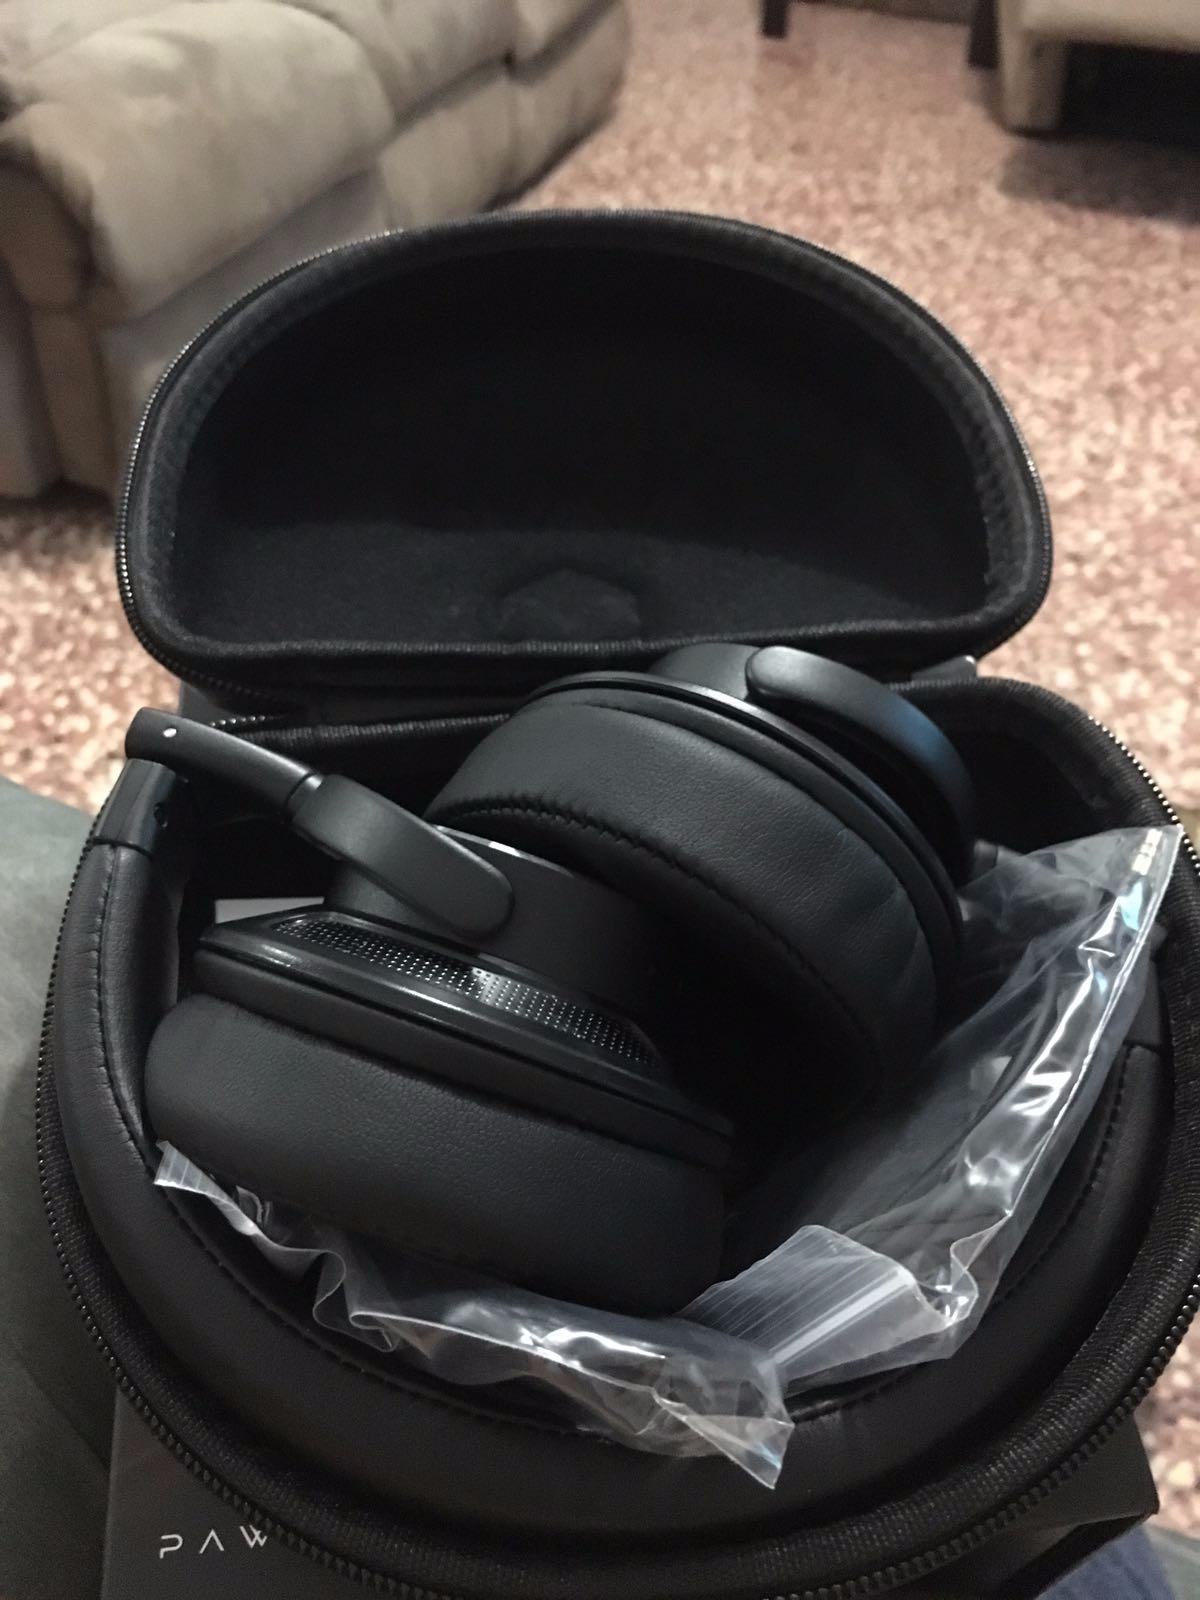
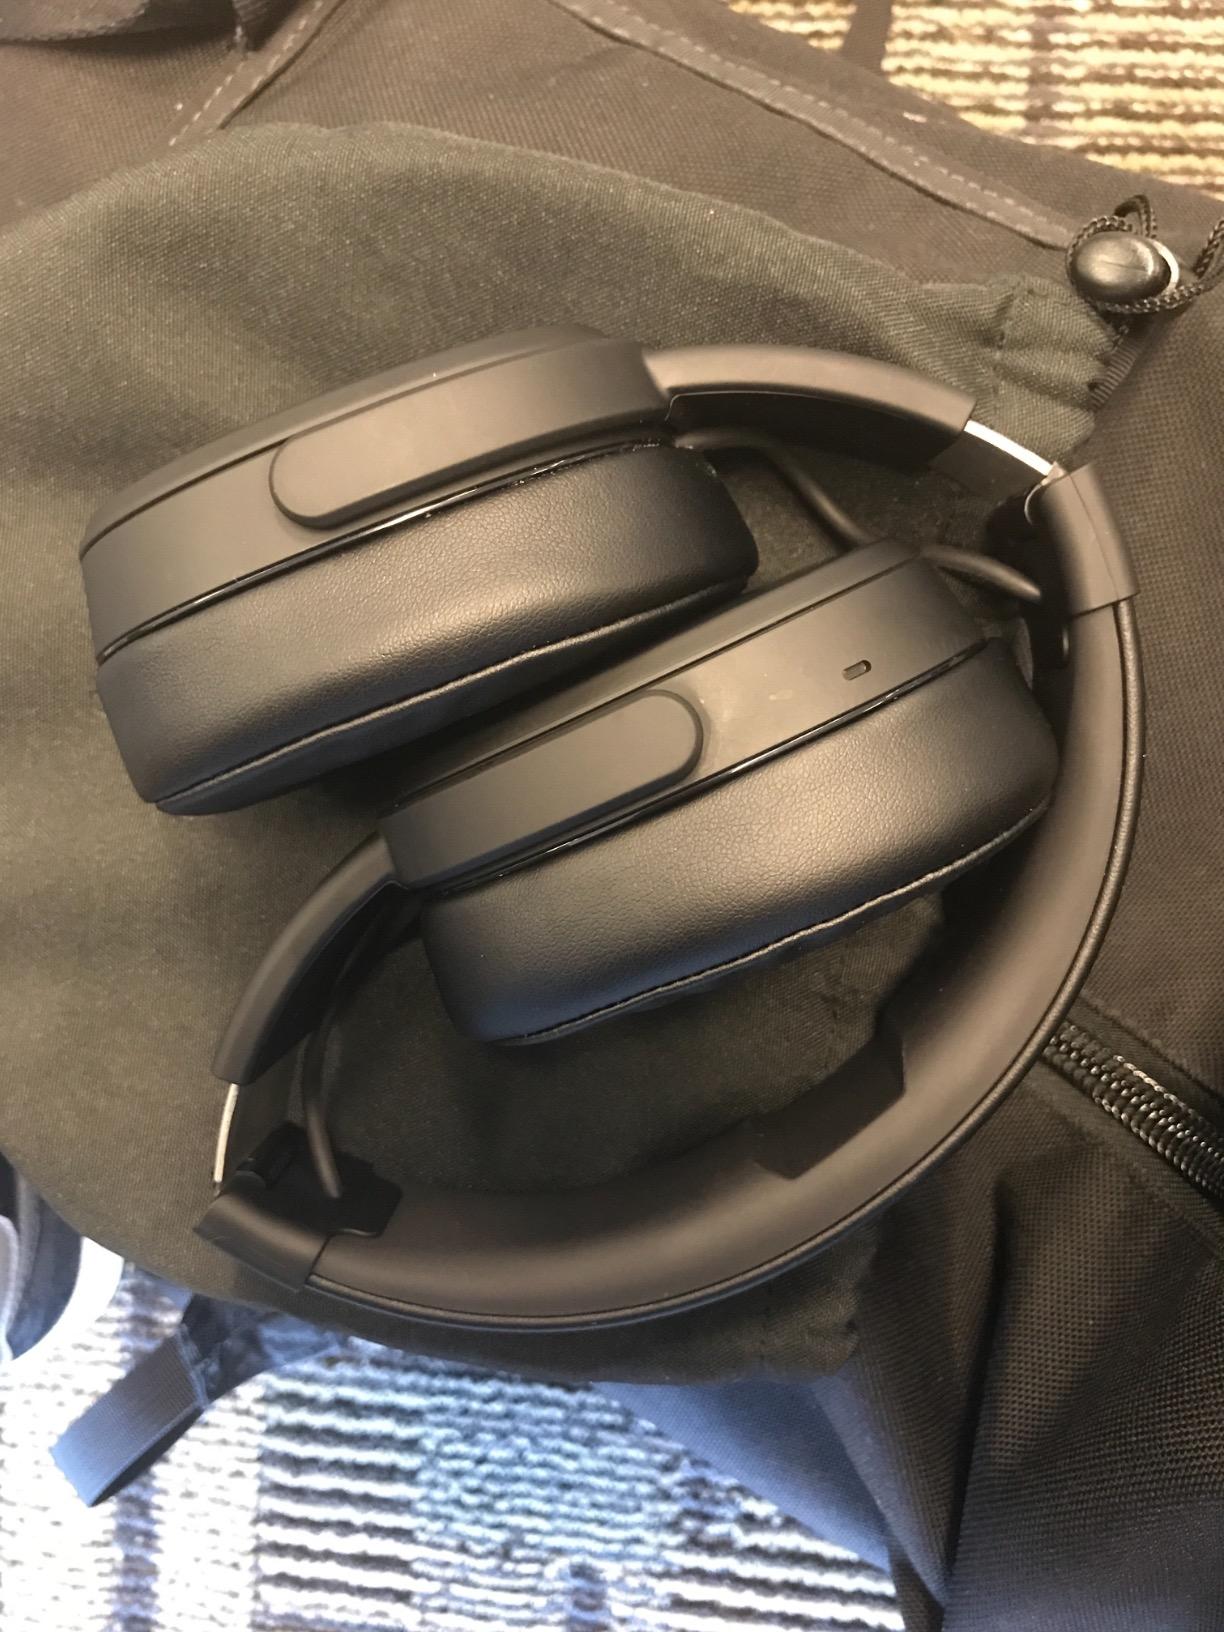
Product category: headphones
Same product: no